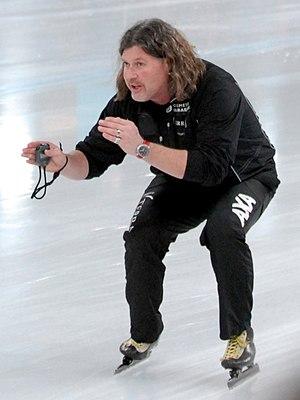
Peter Mueller, né le 27 juillet 1954 à Madison, est un patineur de vitesse américain.